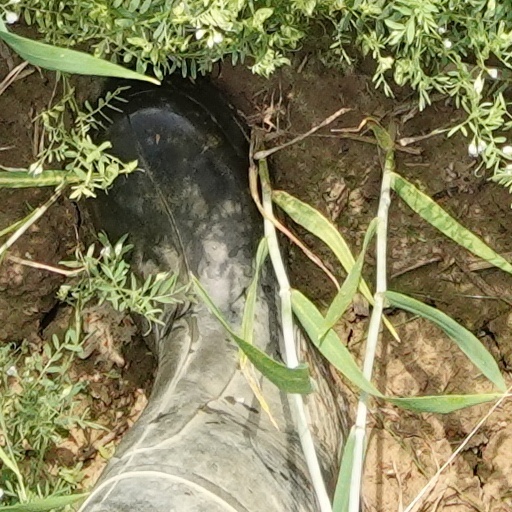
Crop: wheat